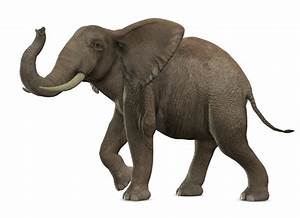
Label: elephant